Yue Loong Feeling

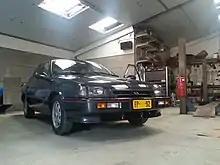
The front of the only Yue Loong Feeling that remains in Europe

The Feeling was recognizable by its unusual three-piece, wrap around rear window. A 1.6 or a 1.8-litre four cylinder Nissan CA gasoline engine was available, with . The 1.6 was added during 1987, complementing the pricier 1.8. Top speeds were respectively. The bigger engine's bore was 0.3 mm less than its 1809 cc Nissan counterpart, so as to squeeze beneath Taiwan's 1.8-litre tax threshold. The facelifted Feeling 102 was released in June 1989, when claimed top speeds increased to 180 and 185 km/h for the 1.6 and 1.8 (190 km/h in the notchback 1.8).